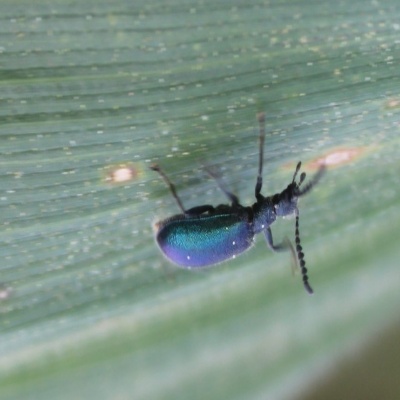
Crop: Maize
Condition: leaf beetle